Hesper and Luther Little

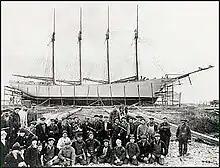
"Luther Little" during launch day (1917)

The "Luther Little" was built as a four-masted schooner in December 1917 by the Read Brothers Company, which was located in Somerset, Massachusetts. Like the "Hesper" she was also built for offshore trading as requested by Rogers & Webb of Boston. Both ships used small coal boilers, but "Luther Little"s also provided heat and hot water to the ship's forward and main cabins in addition to mechanical work. When "Luther Little" was launched she is said to have been the first boat of her kind launched from Fall River in more than 40 years (c. 1878). She was launched fully rigged as at the time there was an increased demand for ships. "Luther Little" had a brief bit of excitement in her career, when in June 1918 her crew managed to rescue two balloonists who had crashed in the Atlantic Ocean off the coast of Delaware. Other than this event, she was used in the coal and lumber trade which took her as far south as Haiti. It was here in 1920 where she was grounded with an overloaded cargo of logwood that was bound for Pennsylvania. She was able to be pulled off and freed after spending two weeks stuck in place with non-extensive damage done. As time passed it became harder and harder to find cargo as the Age of Sail drew to a close in favor of steamships. "Luther Little" wound up either tied up to a dock or laid at anchor more than she worked. She was eventually taken out of service for good and laid up by 1925. She sat idle until she was purchased by Frank Winter in 1932, who had her towed alongside the "Hesper" in Wiscasset.